Pilotwings Resort

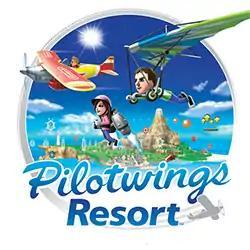
Packaging artwork released for all territories

is a flight simulation video game for the Nintendo 3DS handheld game console, developed by Monster Games and published by Nintendo. It is a sequel to the 1990 Super NES video game "Pilotwings" and the 1996 Nintendo 64 game "Pilotwings 64" as well as a spinoff of the 2009 Wii game "Wii Sports Resort". Similarly to its predecessors, it was confirmed as a launch title in North America and Europe for the 3DS. In Japan, Australia and New Zealand, it was released on April 14, 2011.